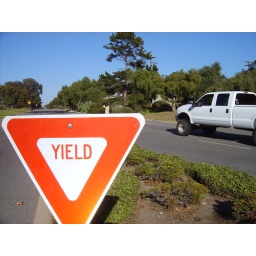
yield sign on theleft counter balanced by a car yielding on the right